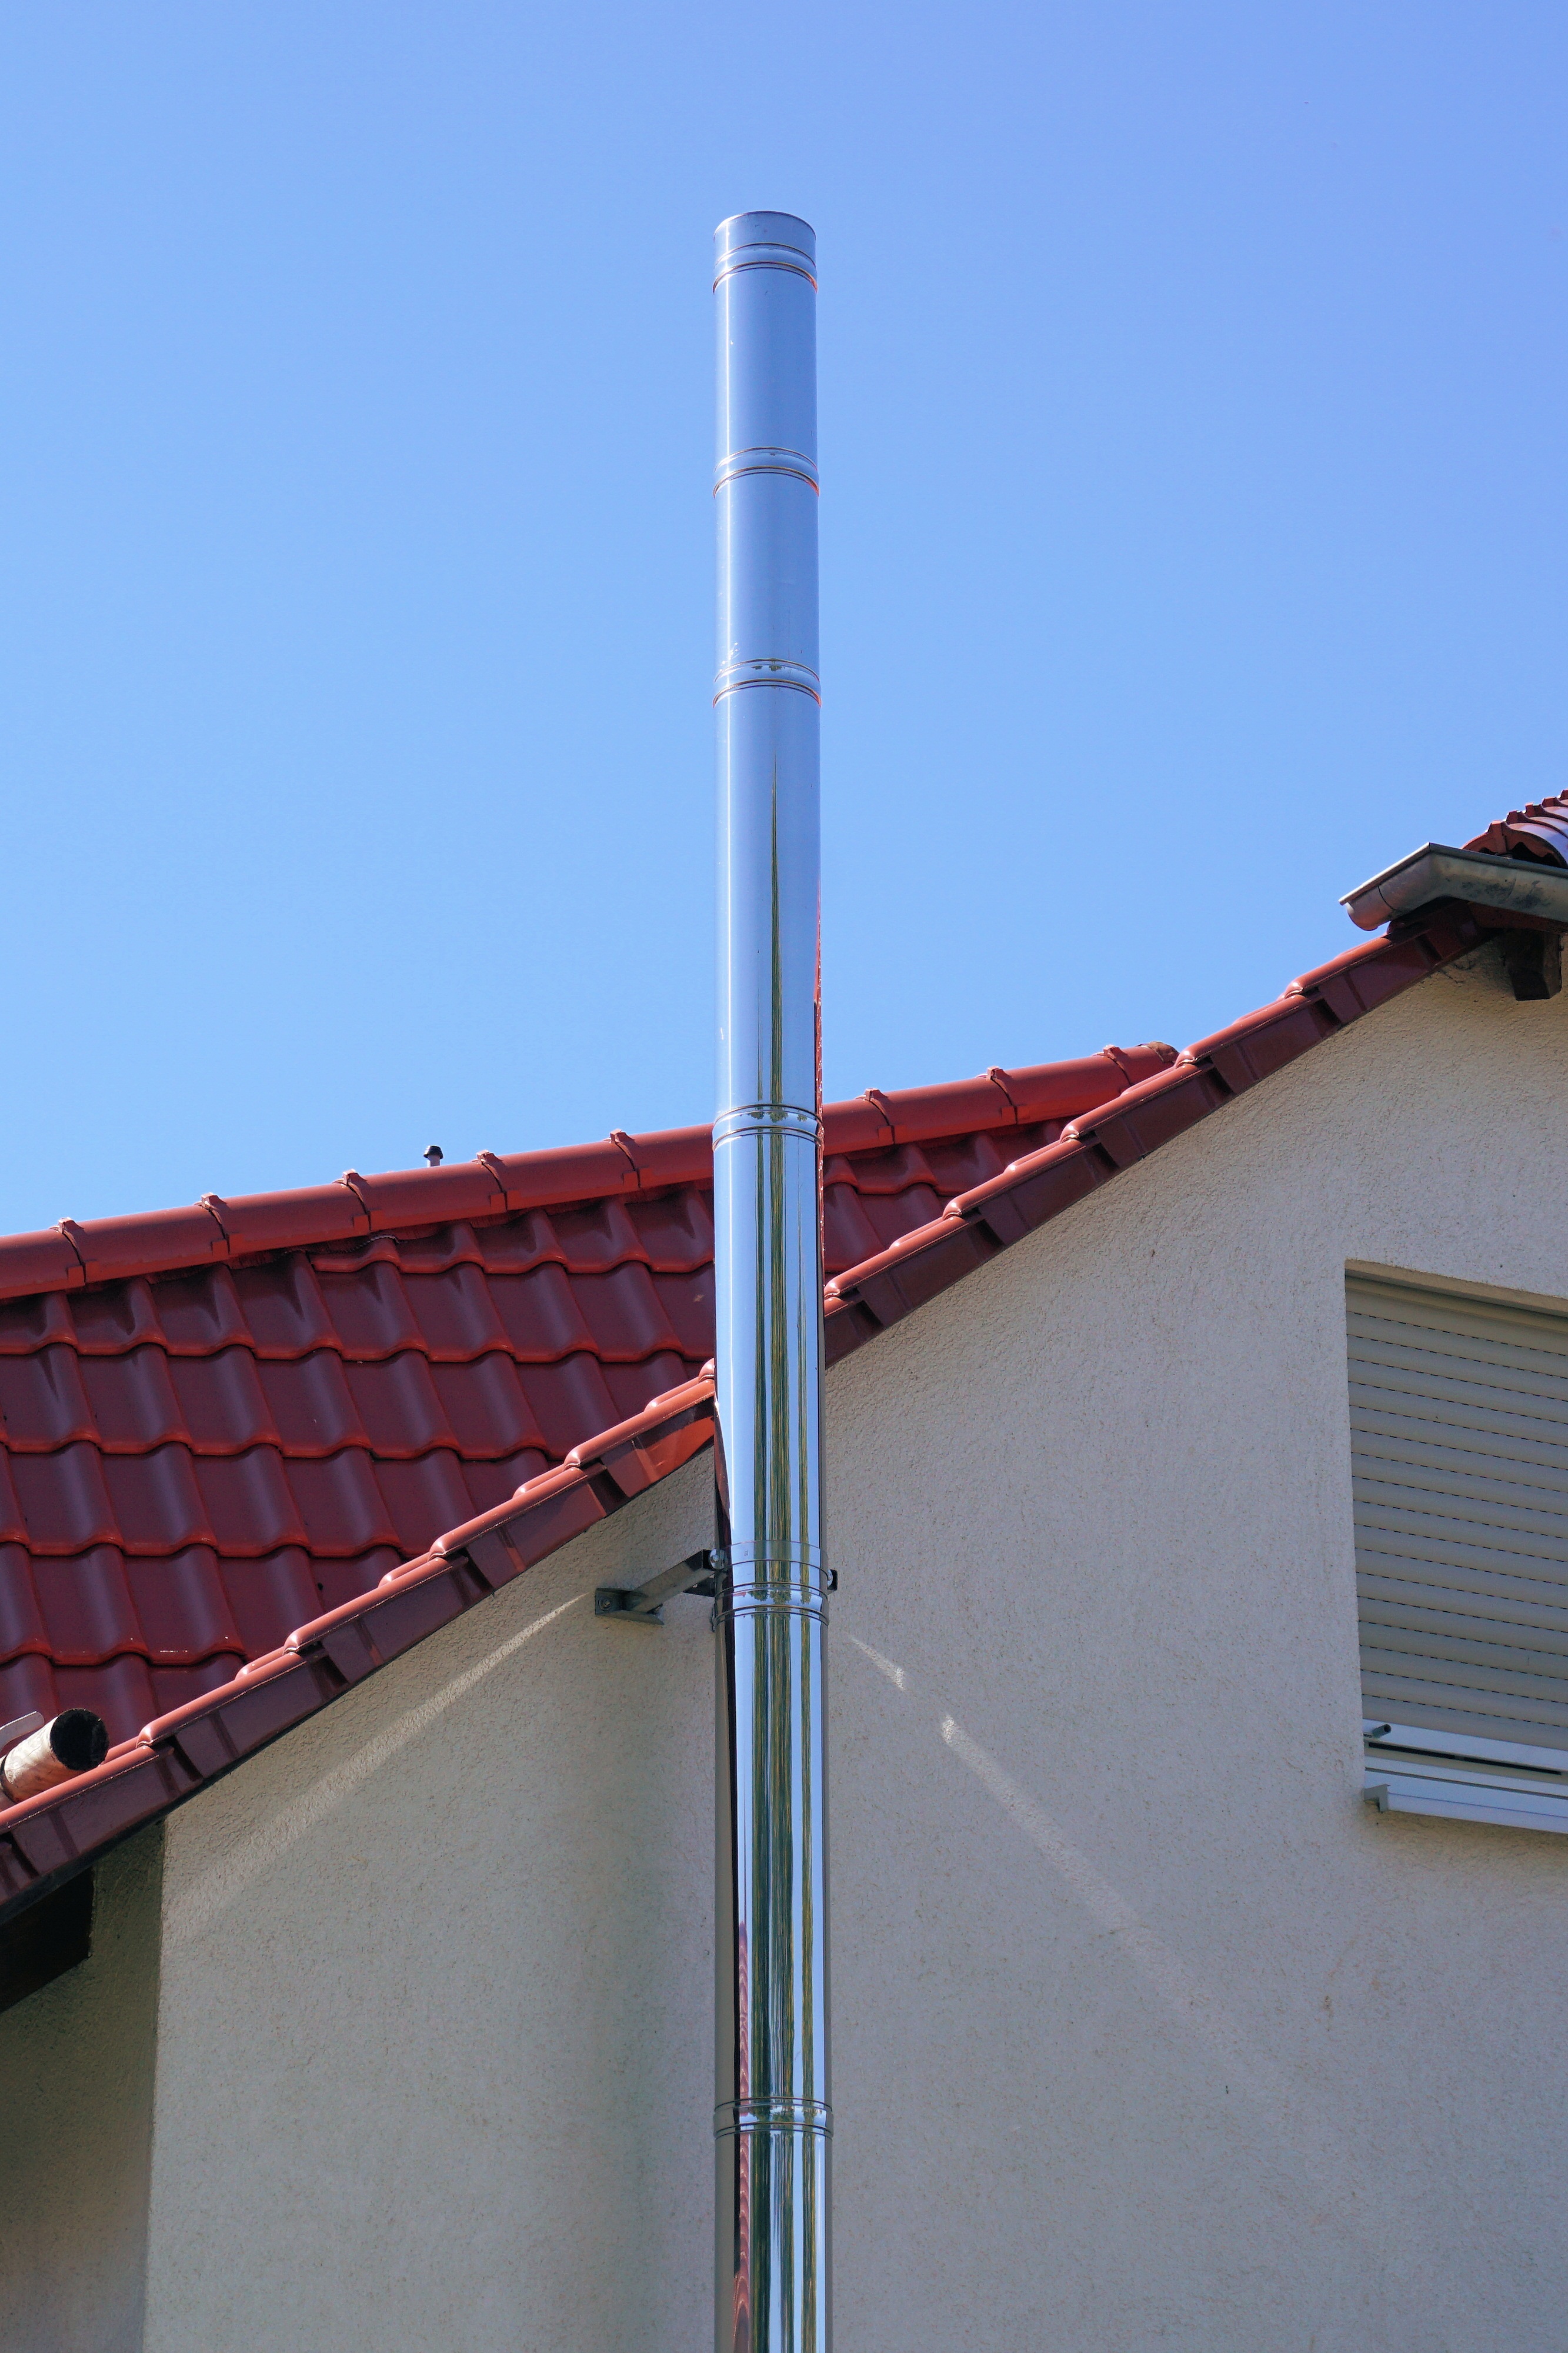
warm, roof, wall, mast, chimney, facade, blue, street light, lighting, heat, energy, burn, waste, heating, save, ernergiewende, exhaust, outdoor structure